Hatakeyama Shigeyasu

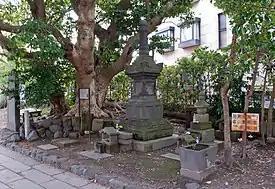
Hatakeyama Shigeyasu's grave and its "hōkyōintō".

According to tradition, his grave can be found under a "tabu no ki" tree near the Yuigahama end of Wakamiya Ōji Avenue in Kamakura, Kanagawa Prefecture, Japan, next to Tsurugaoka Hachimangū's first torii (Ichi no Torii). This identification likely is due to the grave's location within the former Hatakeyama estate, and to the fact that Shigeyasu is known to have been killed in battle by soldiers of the Hōjō in Yuigahama.